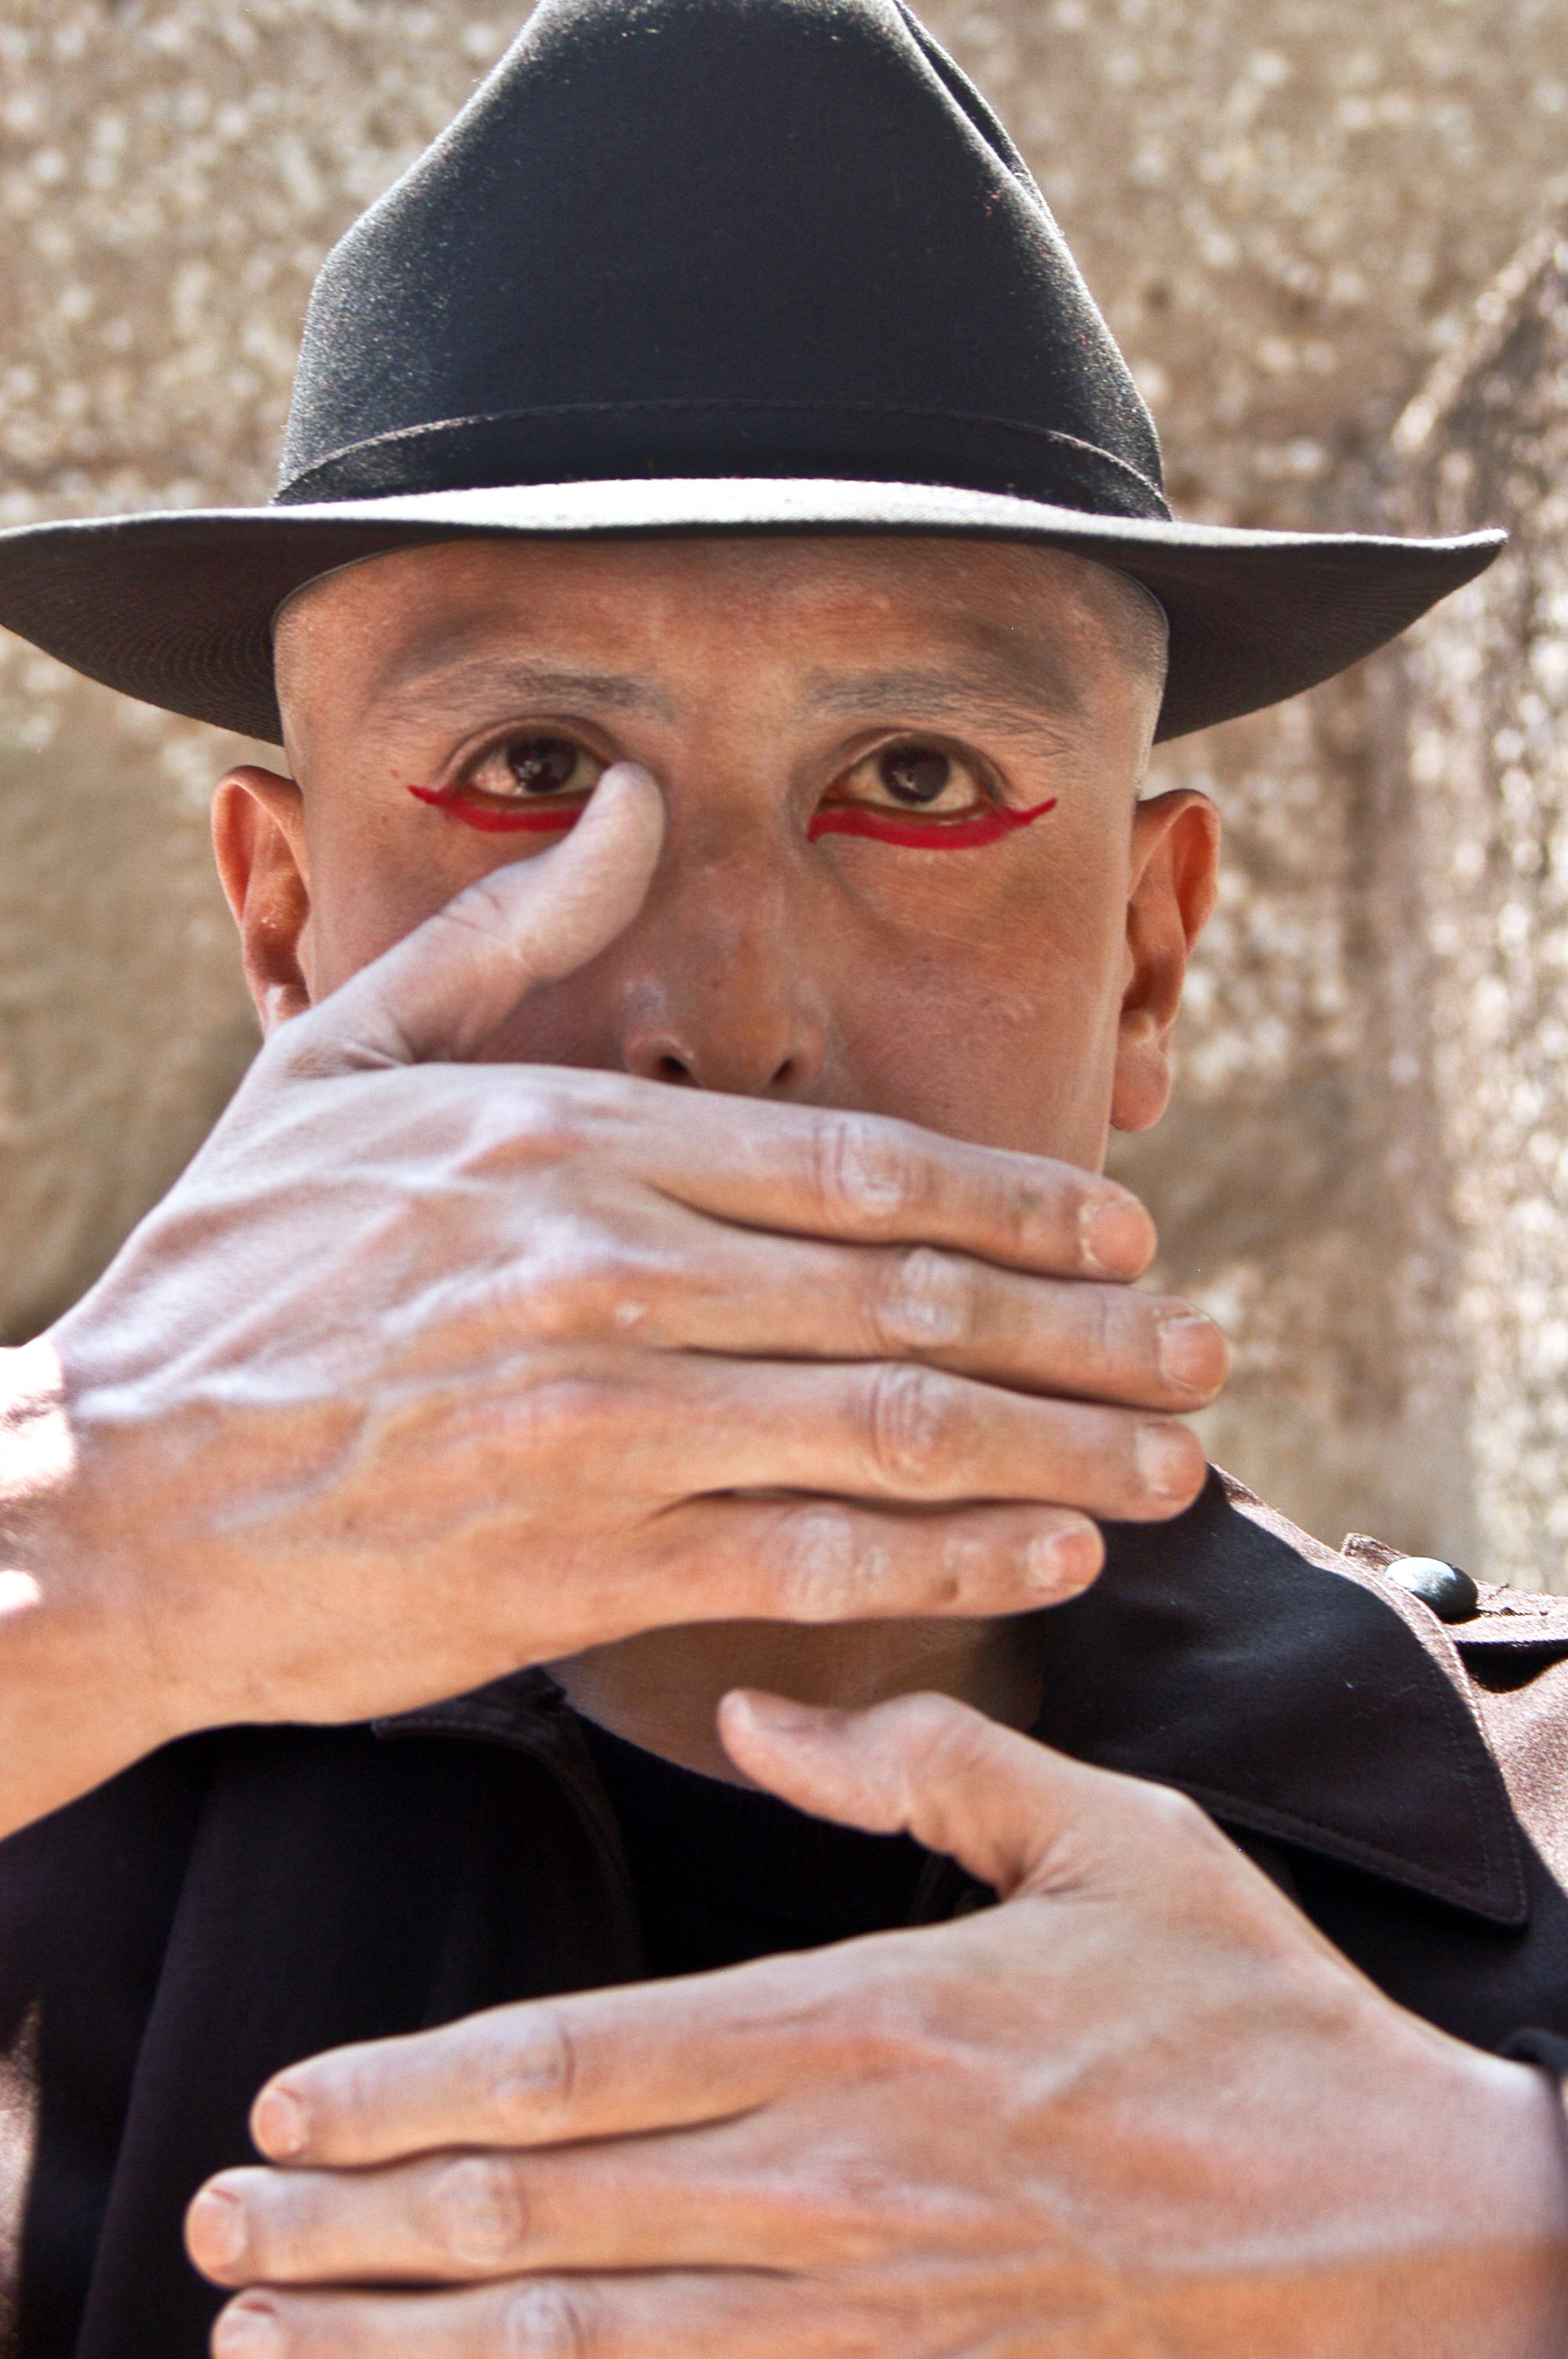
man, person, portrait, hat, makeup, theatre, art, gentleman, hands, glasses, fantasy, facial hair, fashion accessory